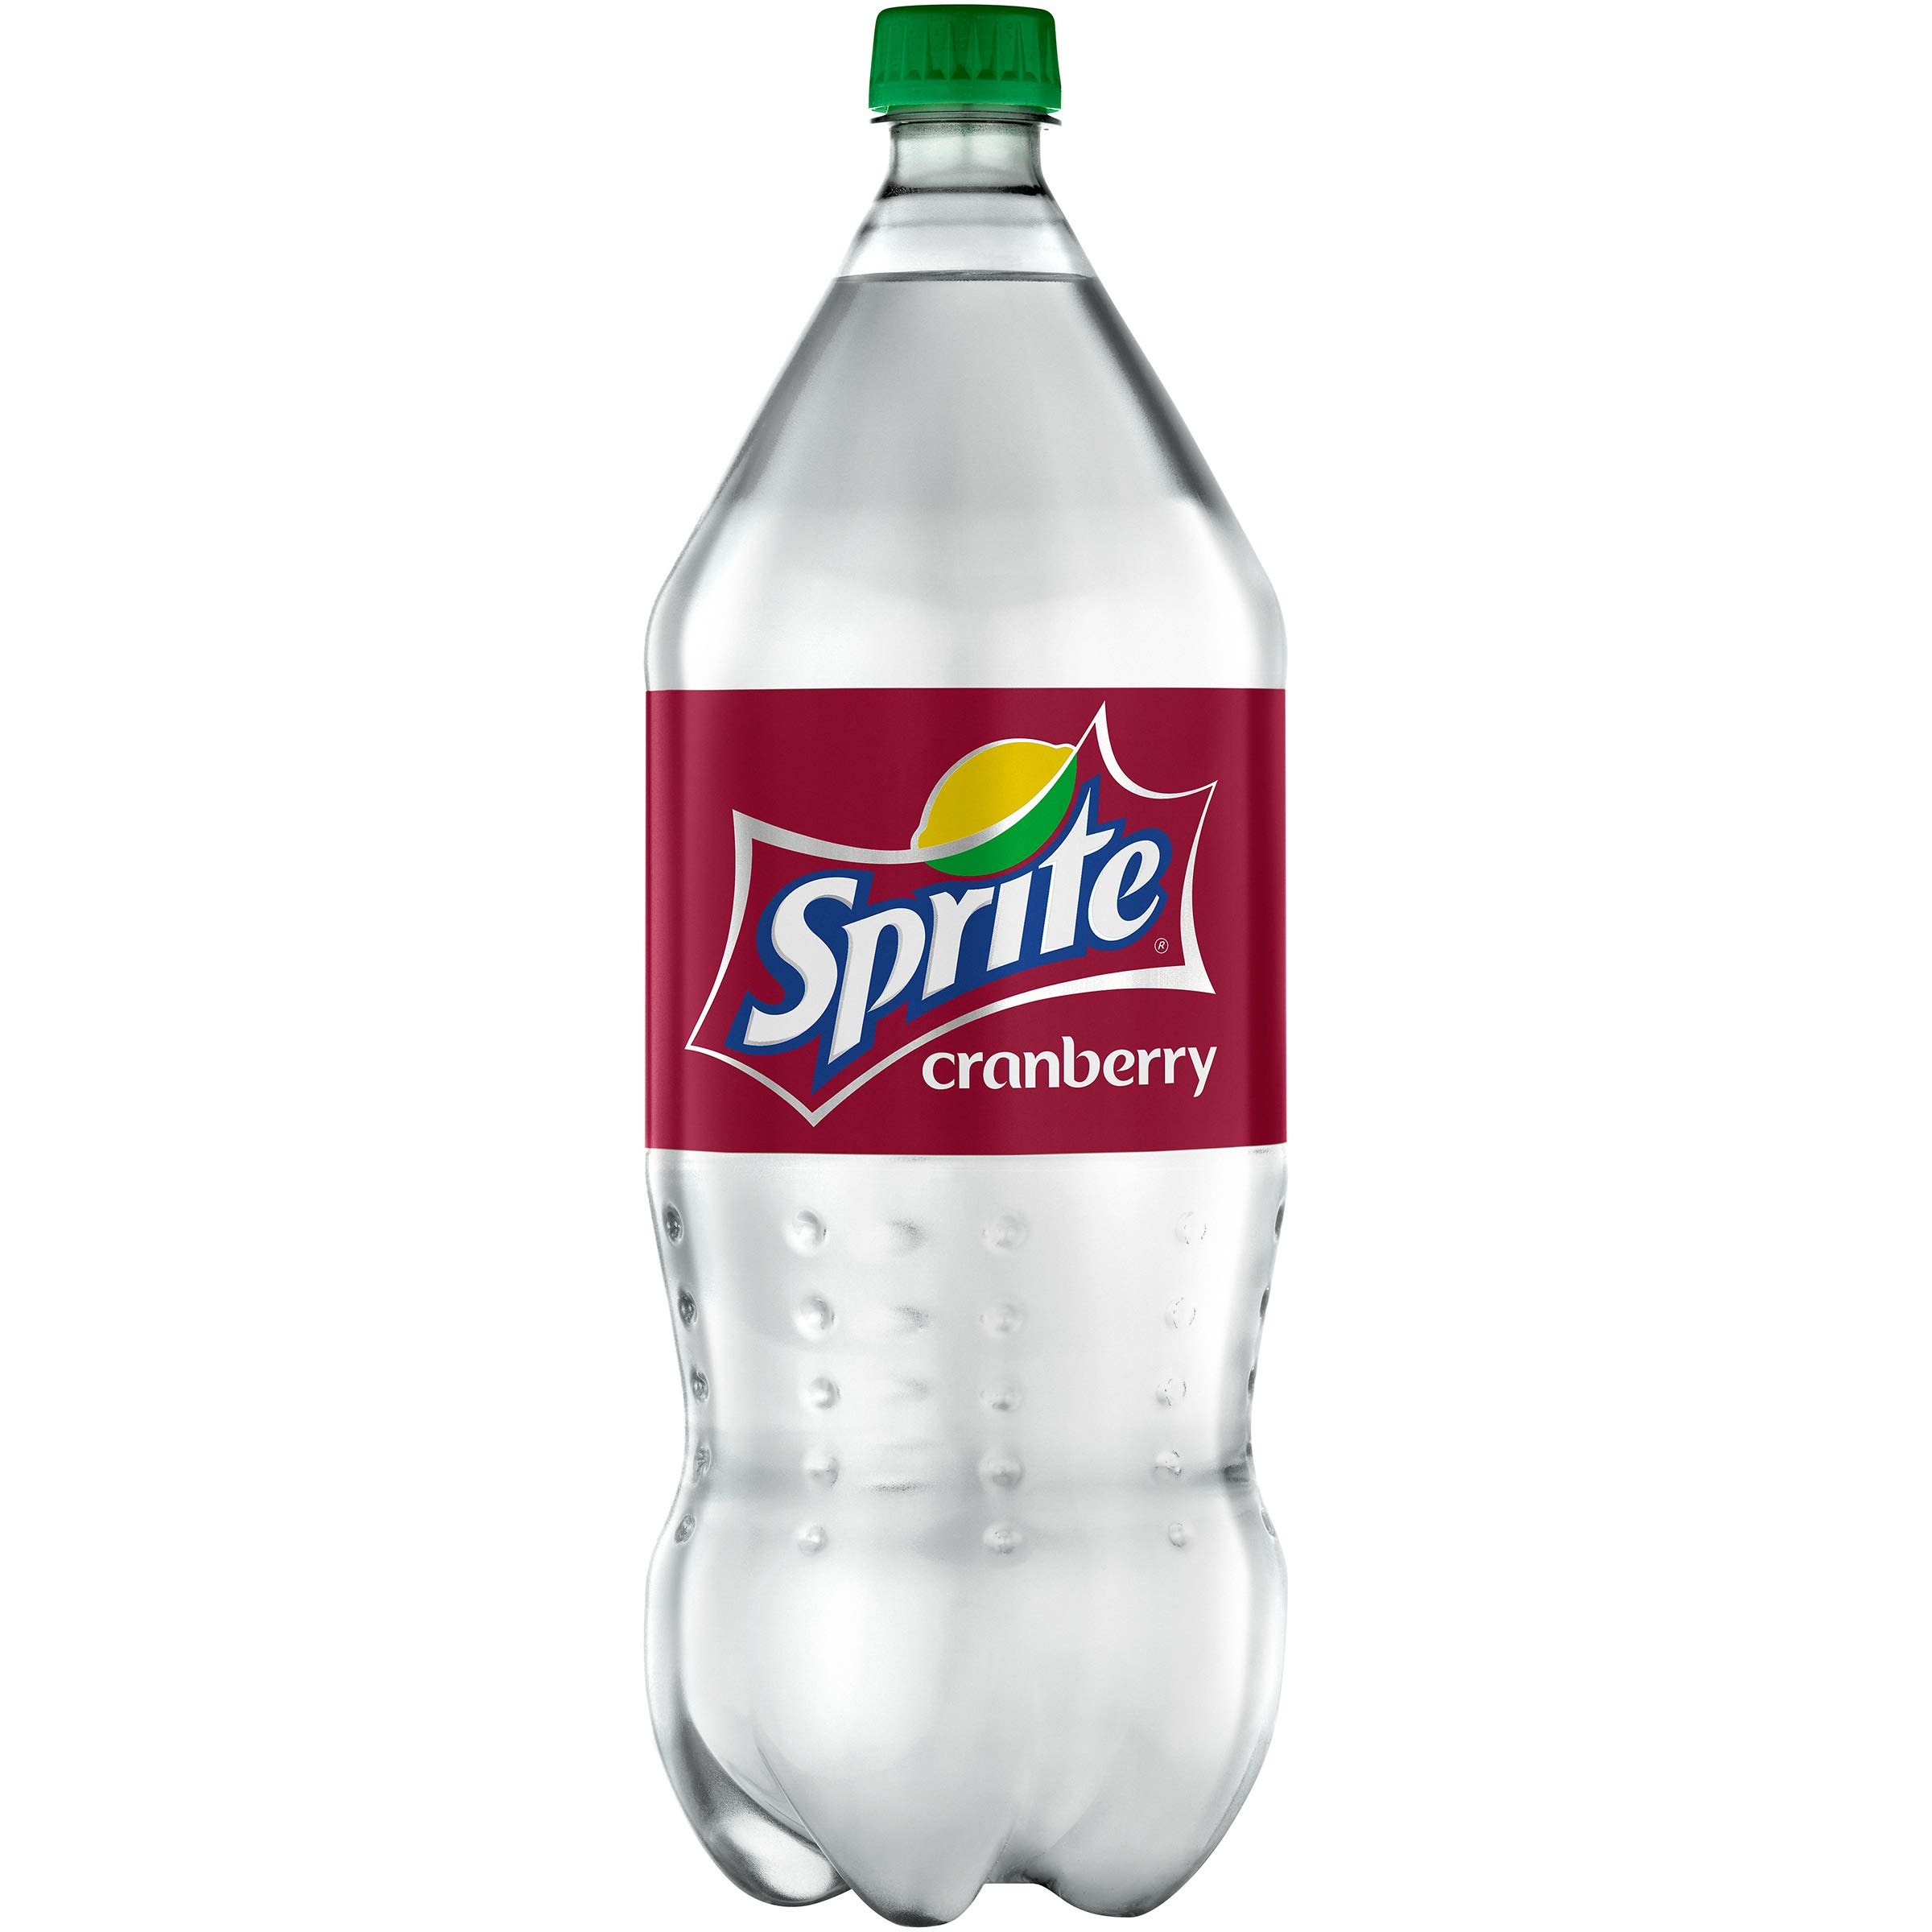
Item Name: Sprite Cranberry, 2 Liter
Bullet Point: One (1) 2 Liter Bottle
Value: 67.6
Unit: oz

Price: 12.5